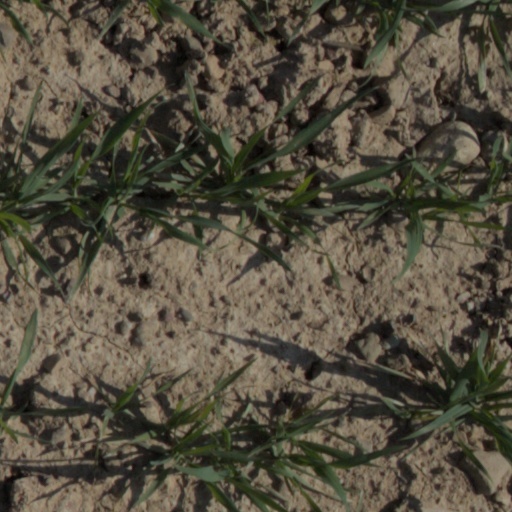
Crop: wheat